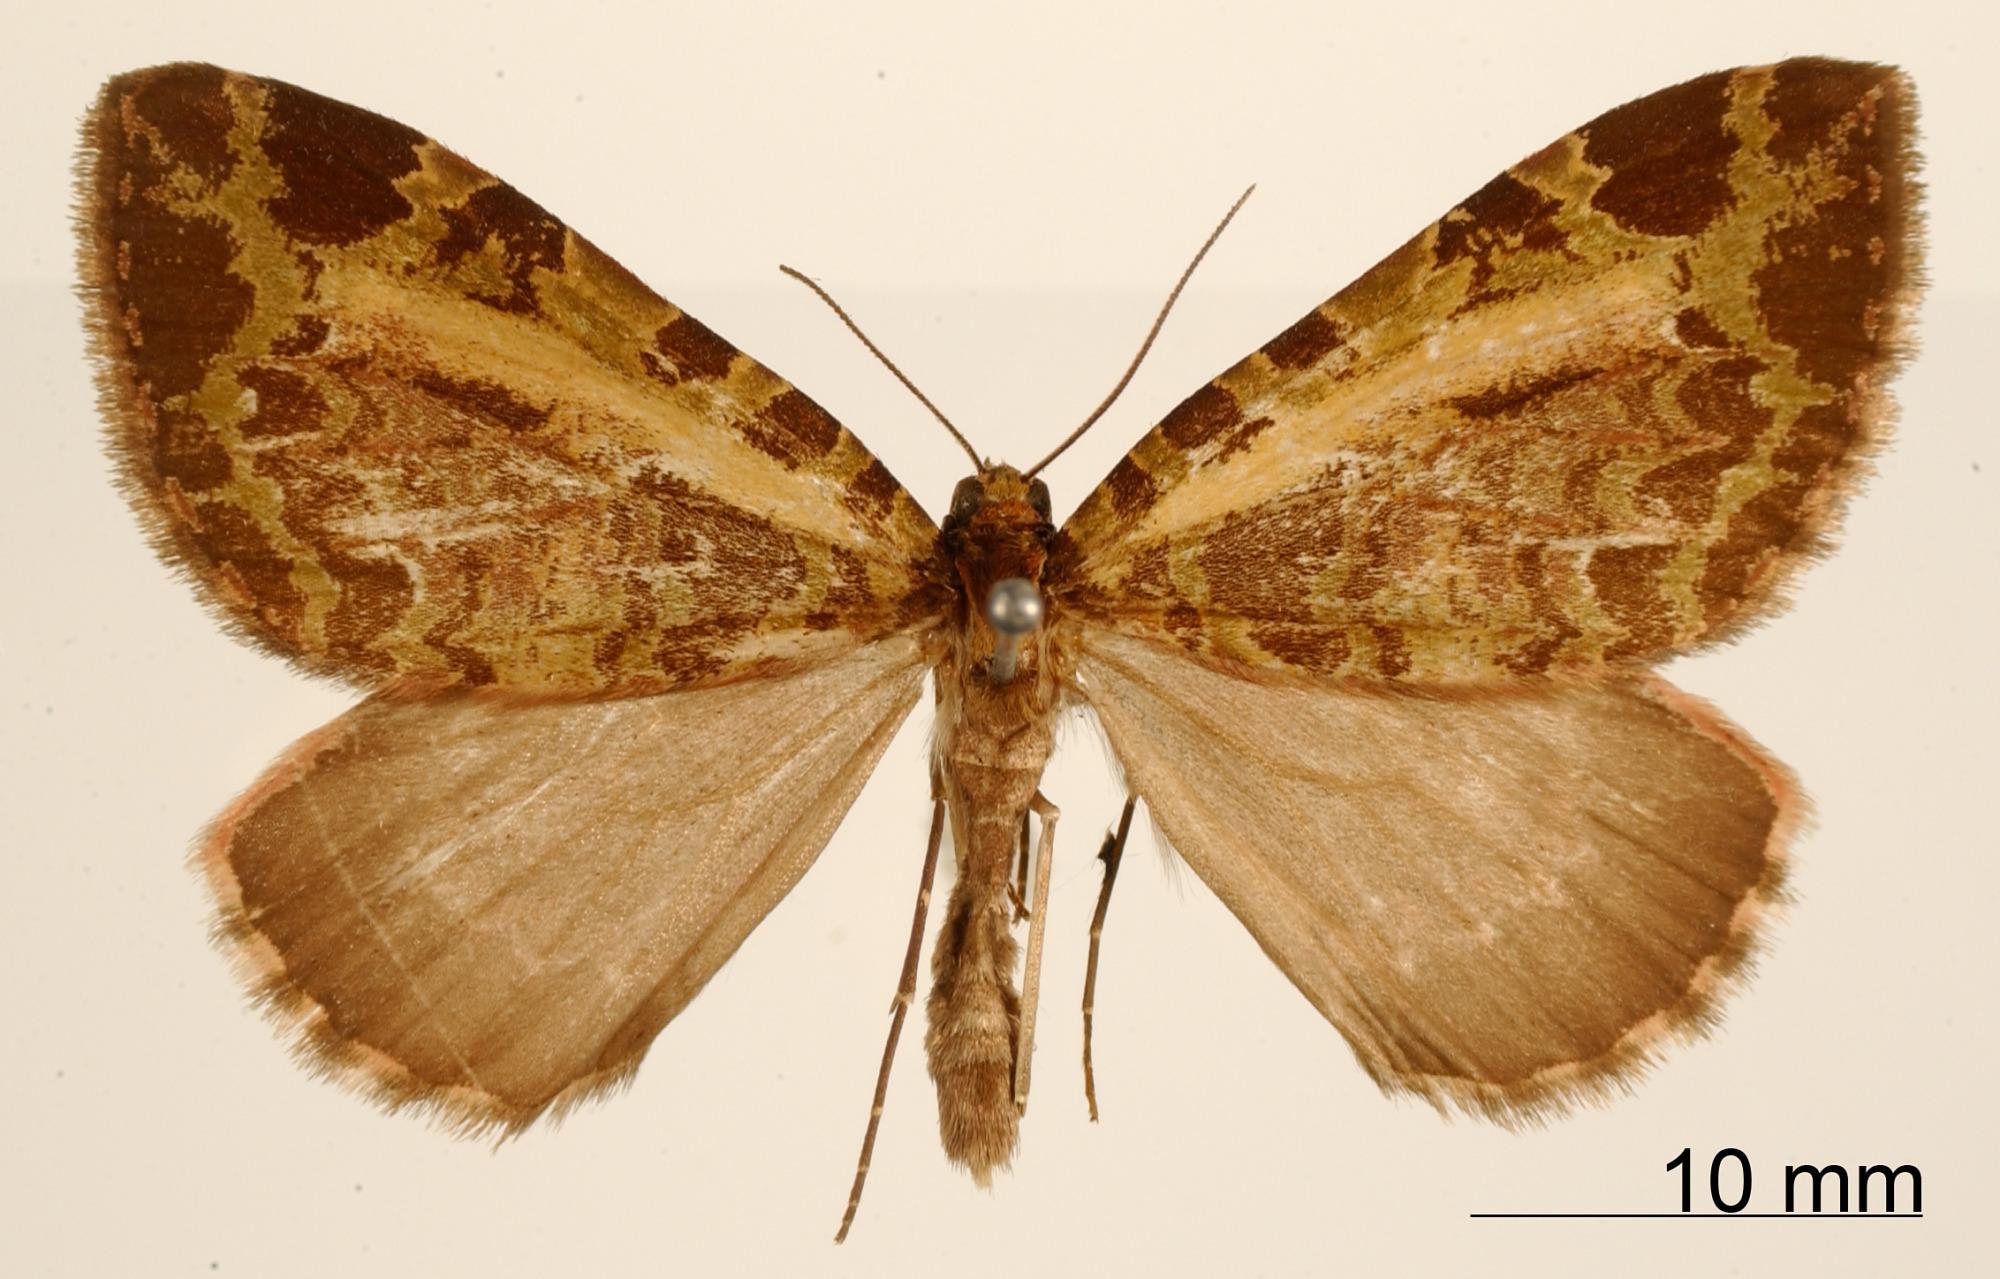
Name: Erebochlora schausi
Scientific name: Erebochlora schausi Thierry-Mieg, 1907
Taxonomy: Animalia, Arthropoda, Insecta, Lepidoptera, Geometridae, Larentiinae
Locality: Huancabamba, Peru